Toyota Highlander

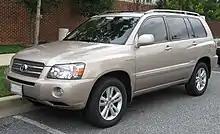
Highlander Hybrid Limited

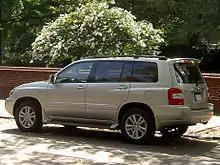
Highlander Hybrid

Initially, the Kluger was a regular, non-hybrid SUV driven by an internal combustion engine, but later Toyota introduced a hybrid version, the Kluger Hybrid that utilizes the company's Hybrid Synergy Drive technology combined with the company's "3MZ-FE" 3.3-liter V6 engine offered in either FWD or AWD trim. The hybrid drivetrain was unveiled at the 2004 North American International Auto Show, and was offered to the public in July 2005 as a 2006 model. The power steering pump, water pump and AC compressor were changed from belt-drive to electrically powered versions. A modified alternator was incorporated into the hybrid system.